Tresillo (rhythm)

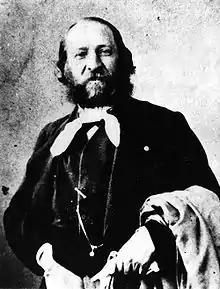
Composer Sebastián Iradier

"La Paloma" (1863) is one of the most popular habaneras, having been produced and reinterpreted in diverse cultures, settings, arrangements, and recordings over the last 140 years. The song was composed and written by Spanish composer Sebastián Iradier (later Yradier) after he visited Cuba in 1861. In the excerpt below, the left hand plays the tresillo rhythm.